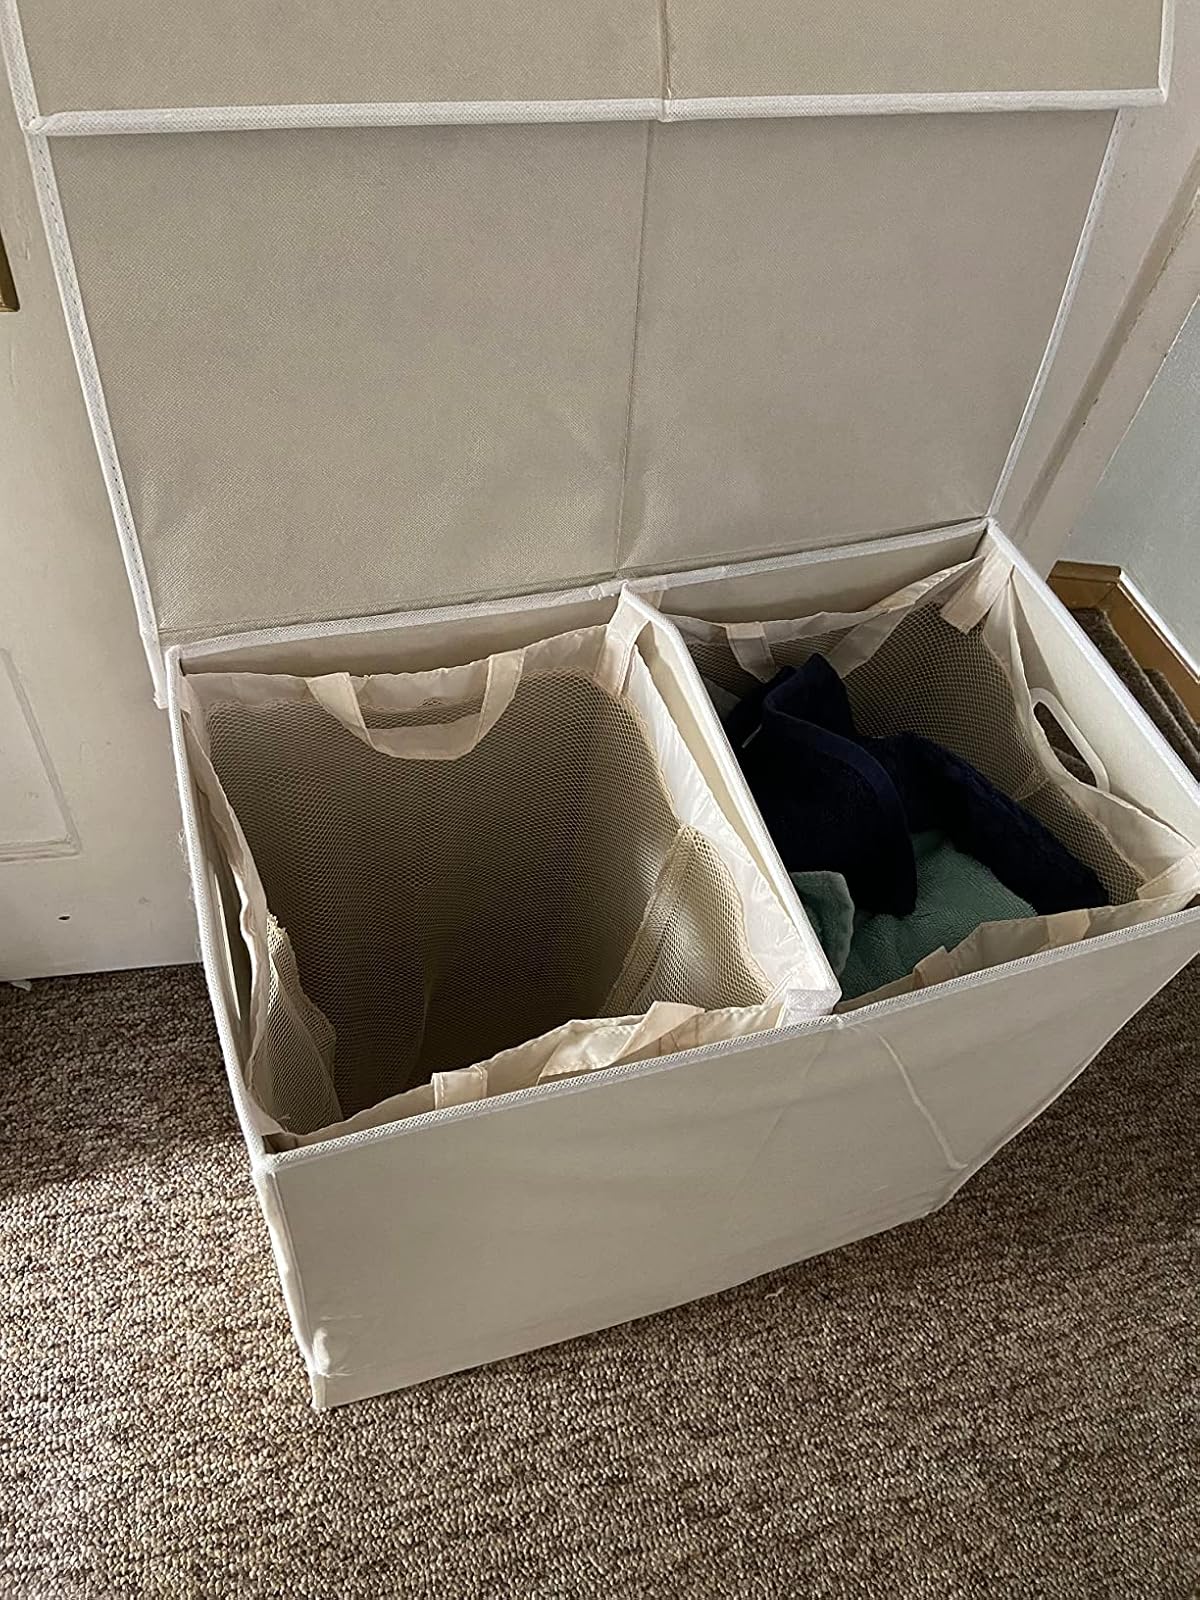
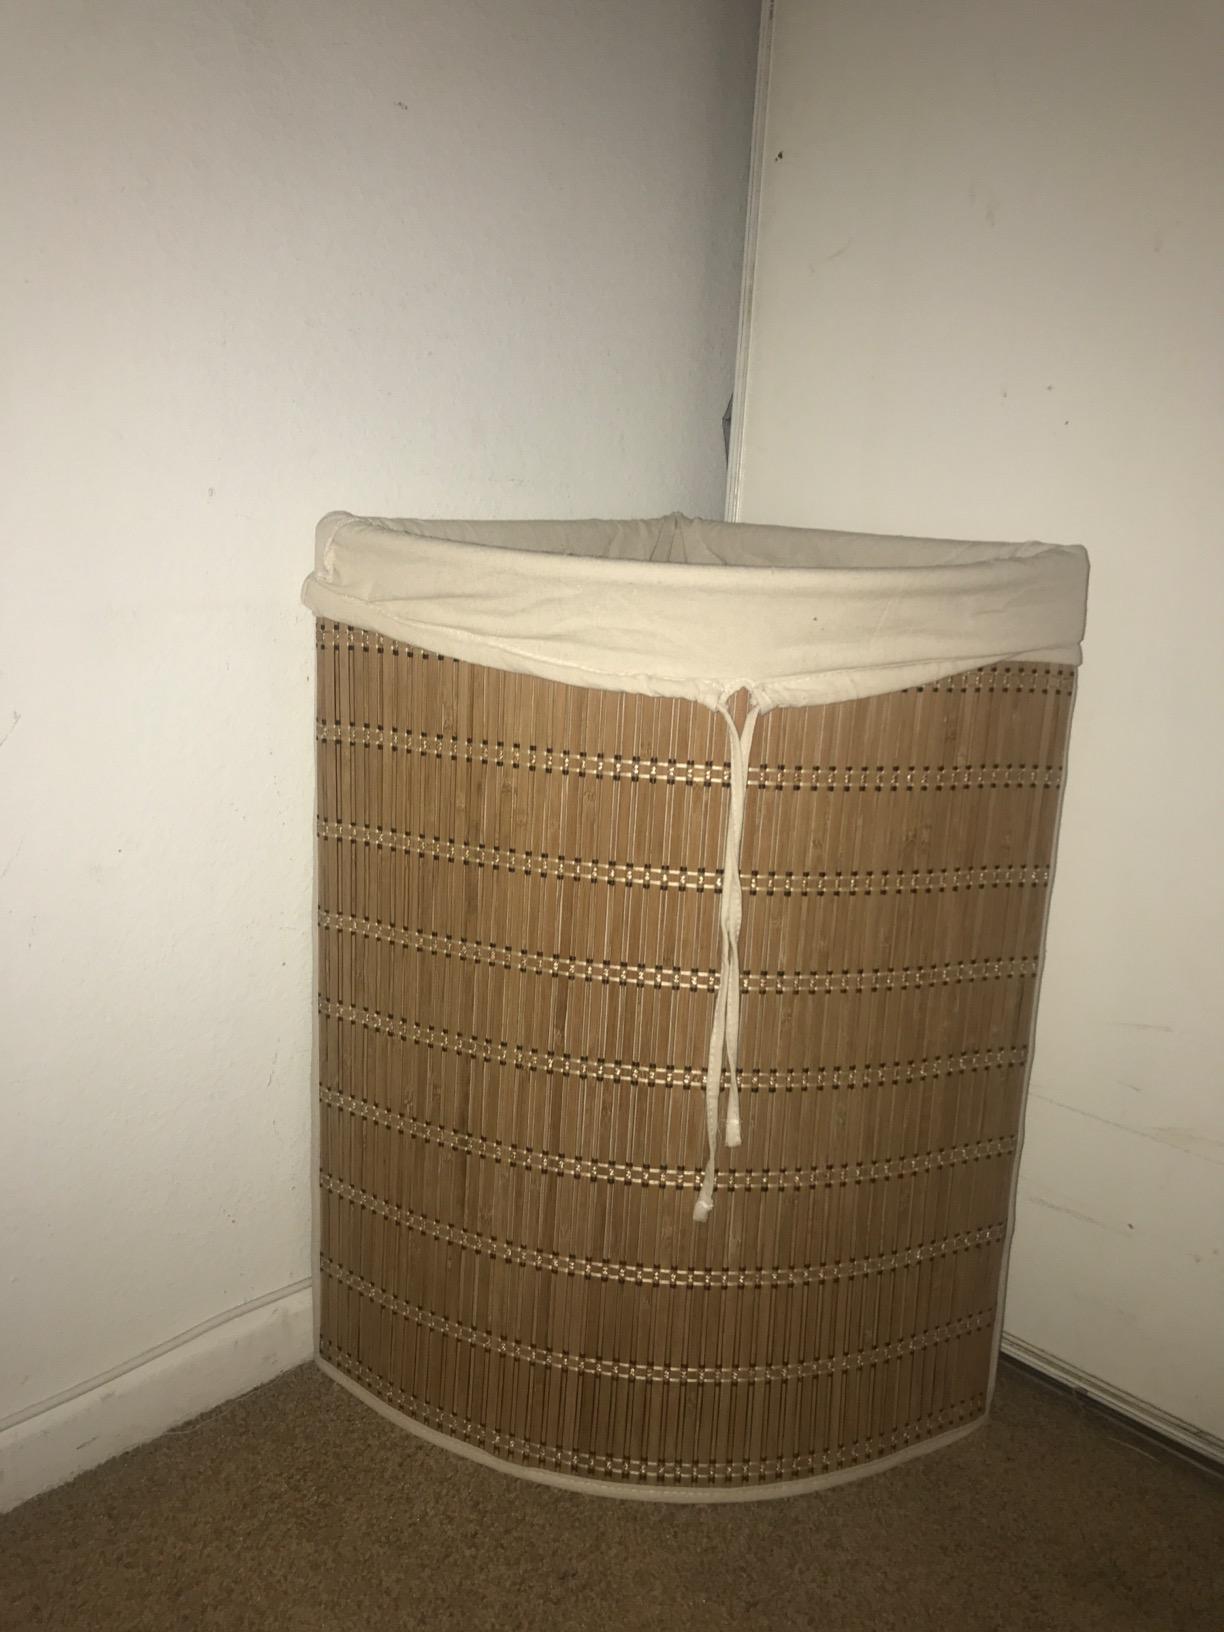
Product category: items_hamper
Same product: no